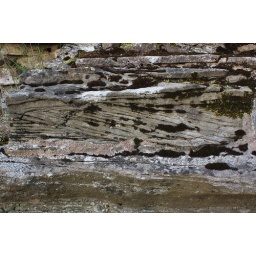
Cross bedding in one of the Devonian red sandstone blocks in the wall of Balmerino Abbey.